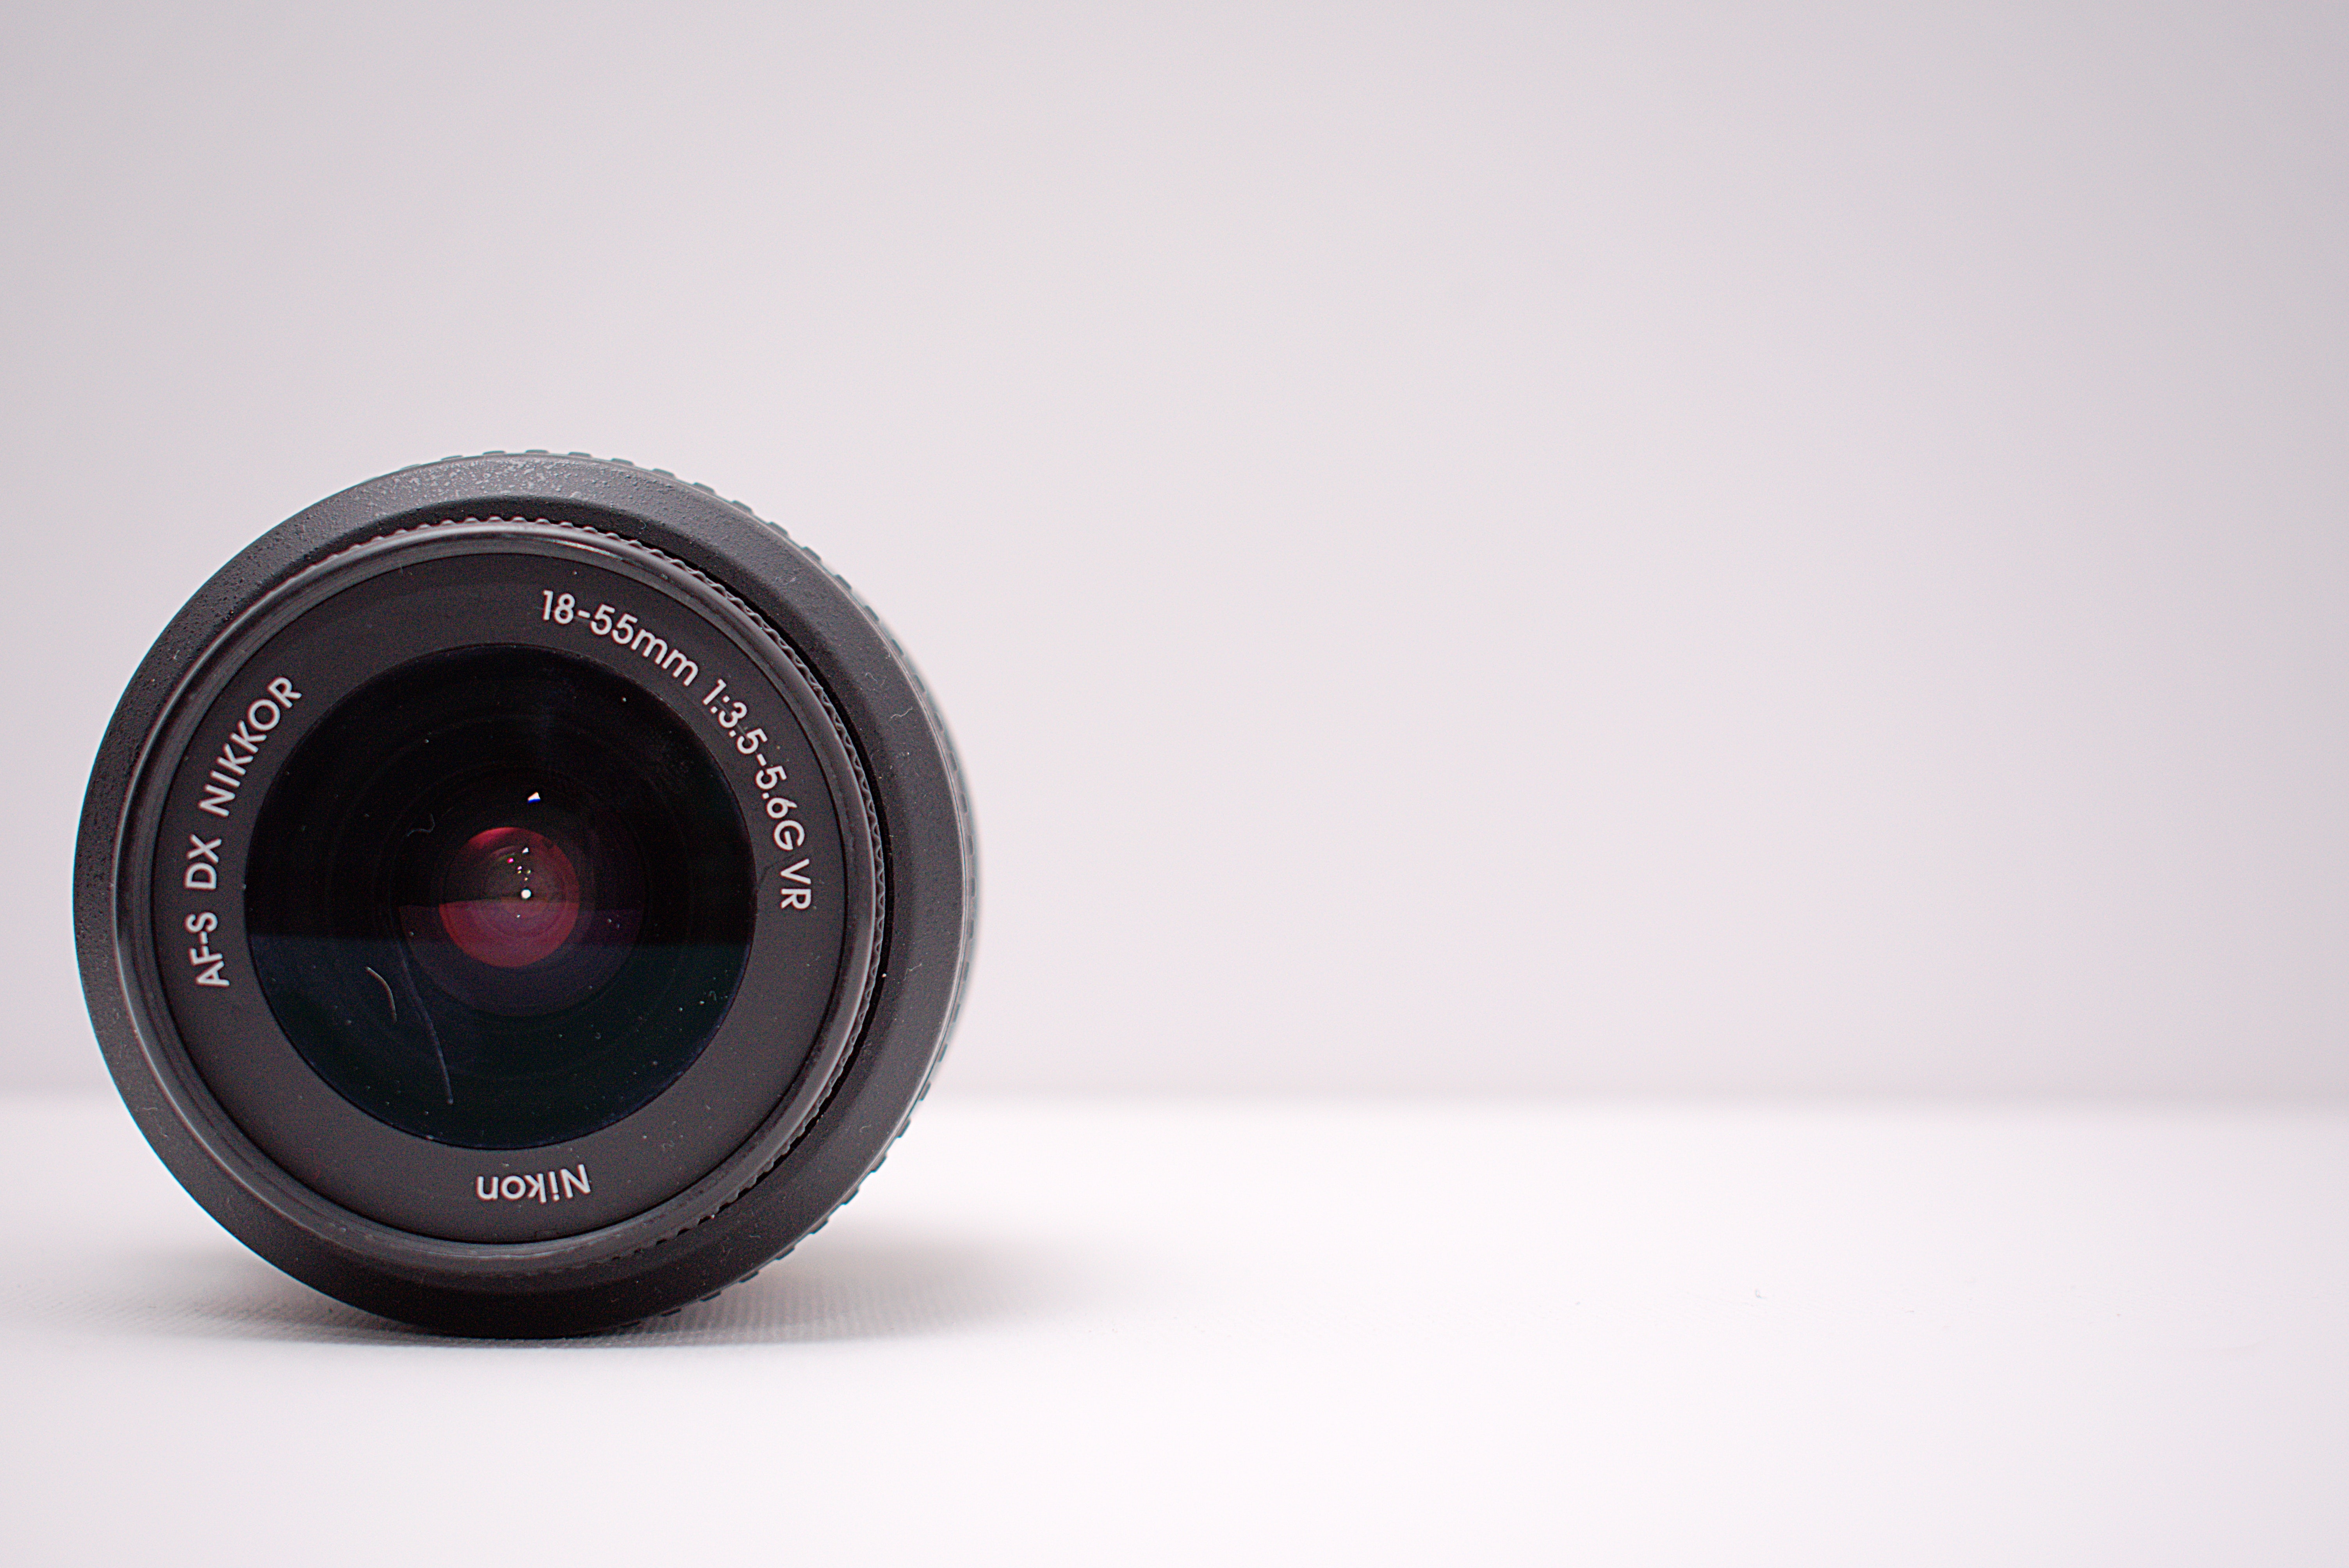
camera lens, camera accessory, cameras optics, lens, product, teleconverter, photography, close up, mirrorless interchangeable lens camera, camera, Material property, stock photography, lens hood, macro photography, digital camera, single lens reflex camera